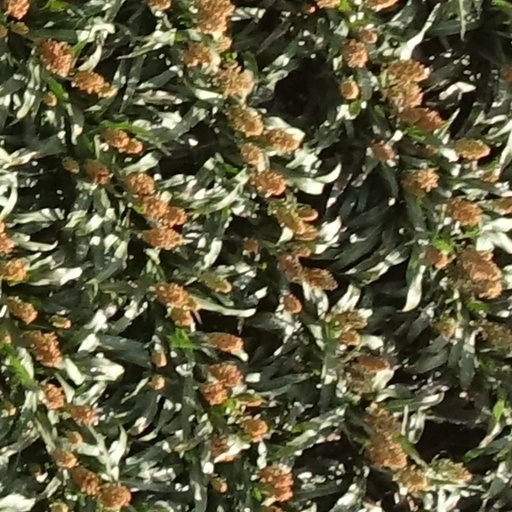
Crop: sorghum